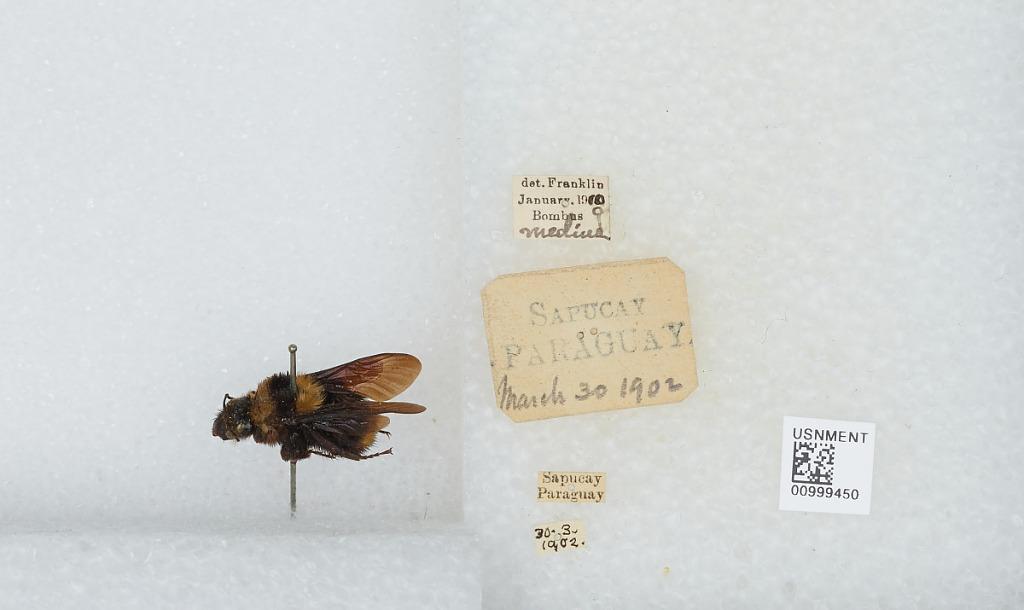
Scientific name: Bombus (Fervidobombus) medius Cresson
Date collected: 1902-3-30
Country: Paraguay
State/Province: Paraguarí department
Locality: Sapucai
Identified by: Franklin